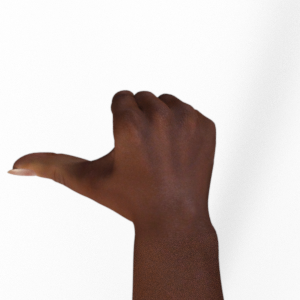
Label: rock